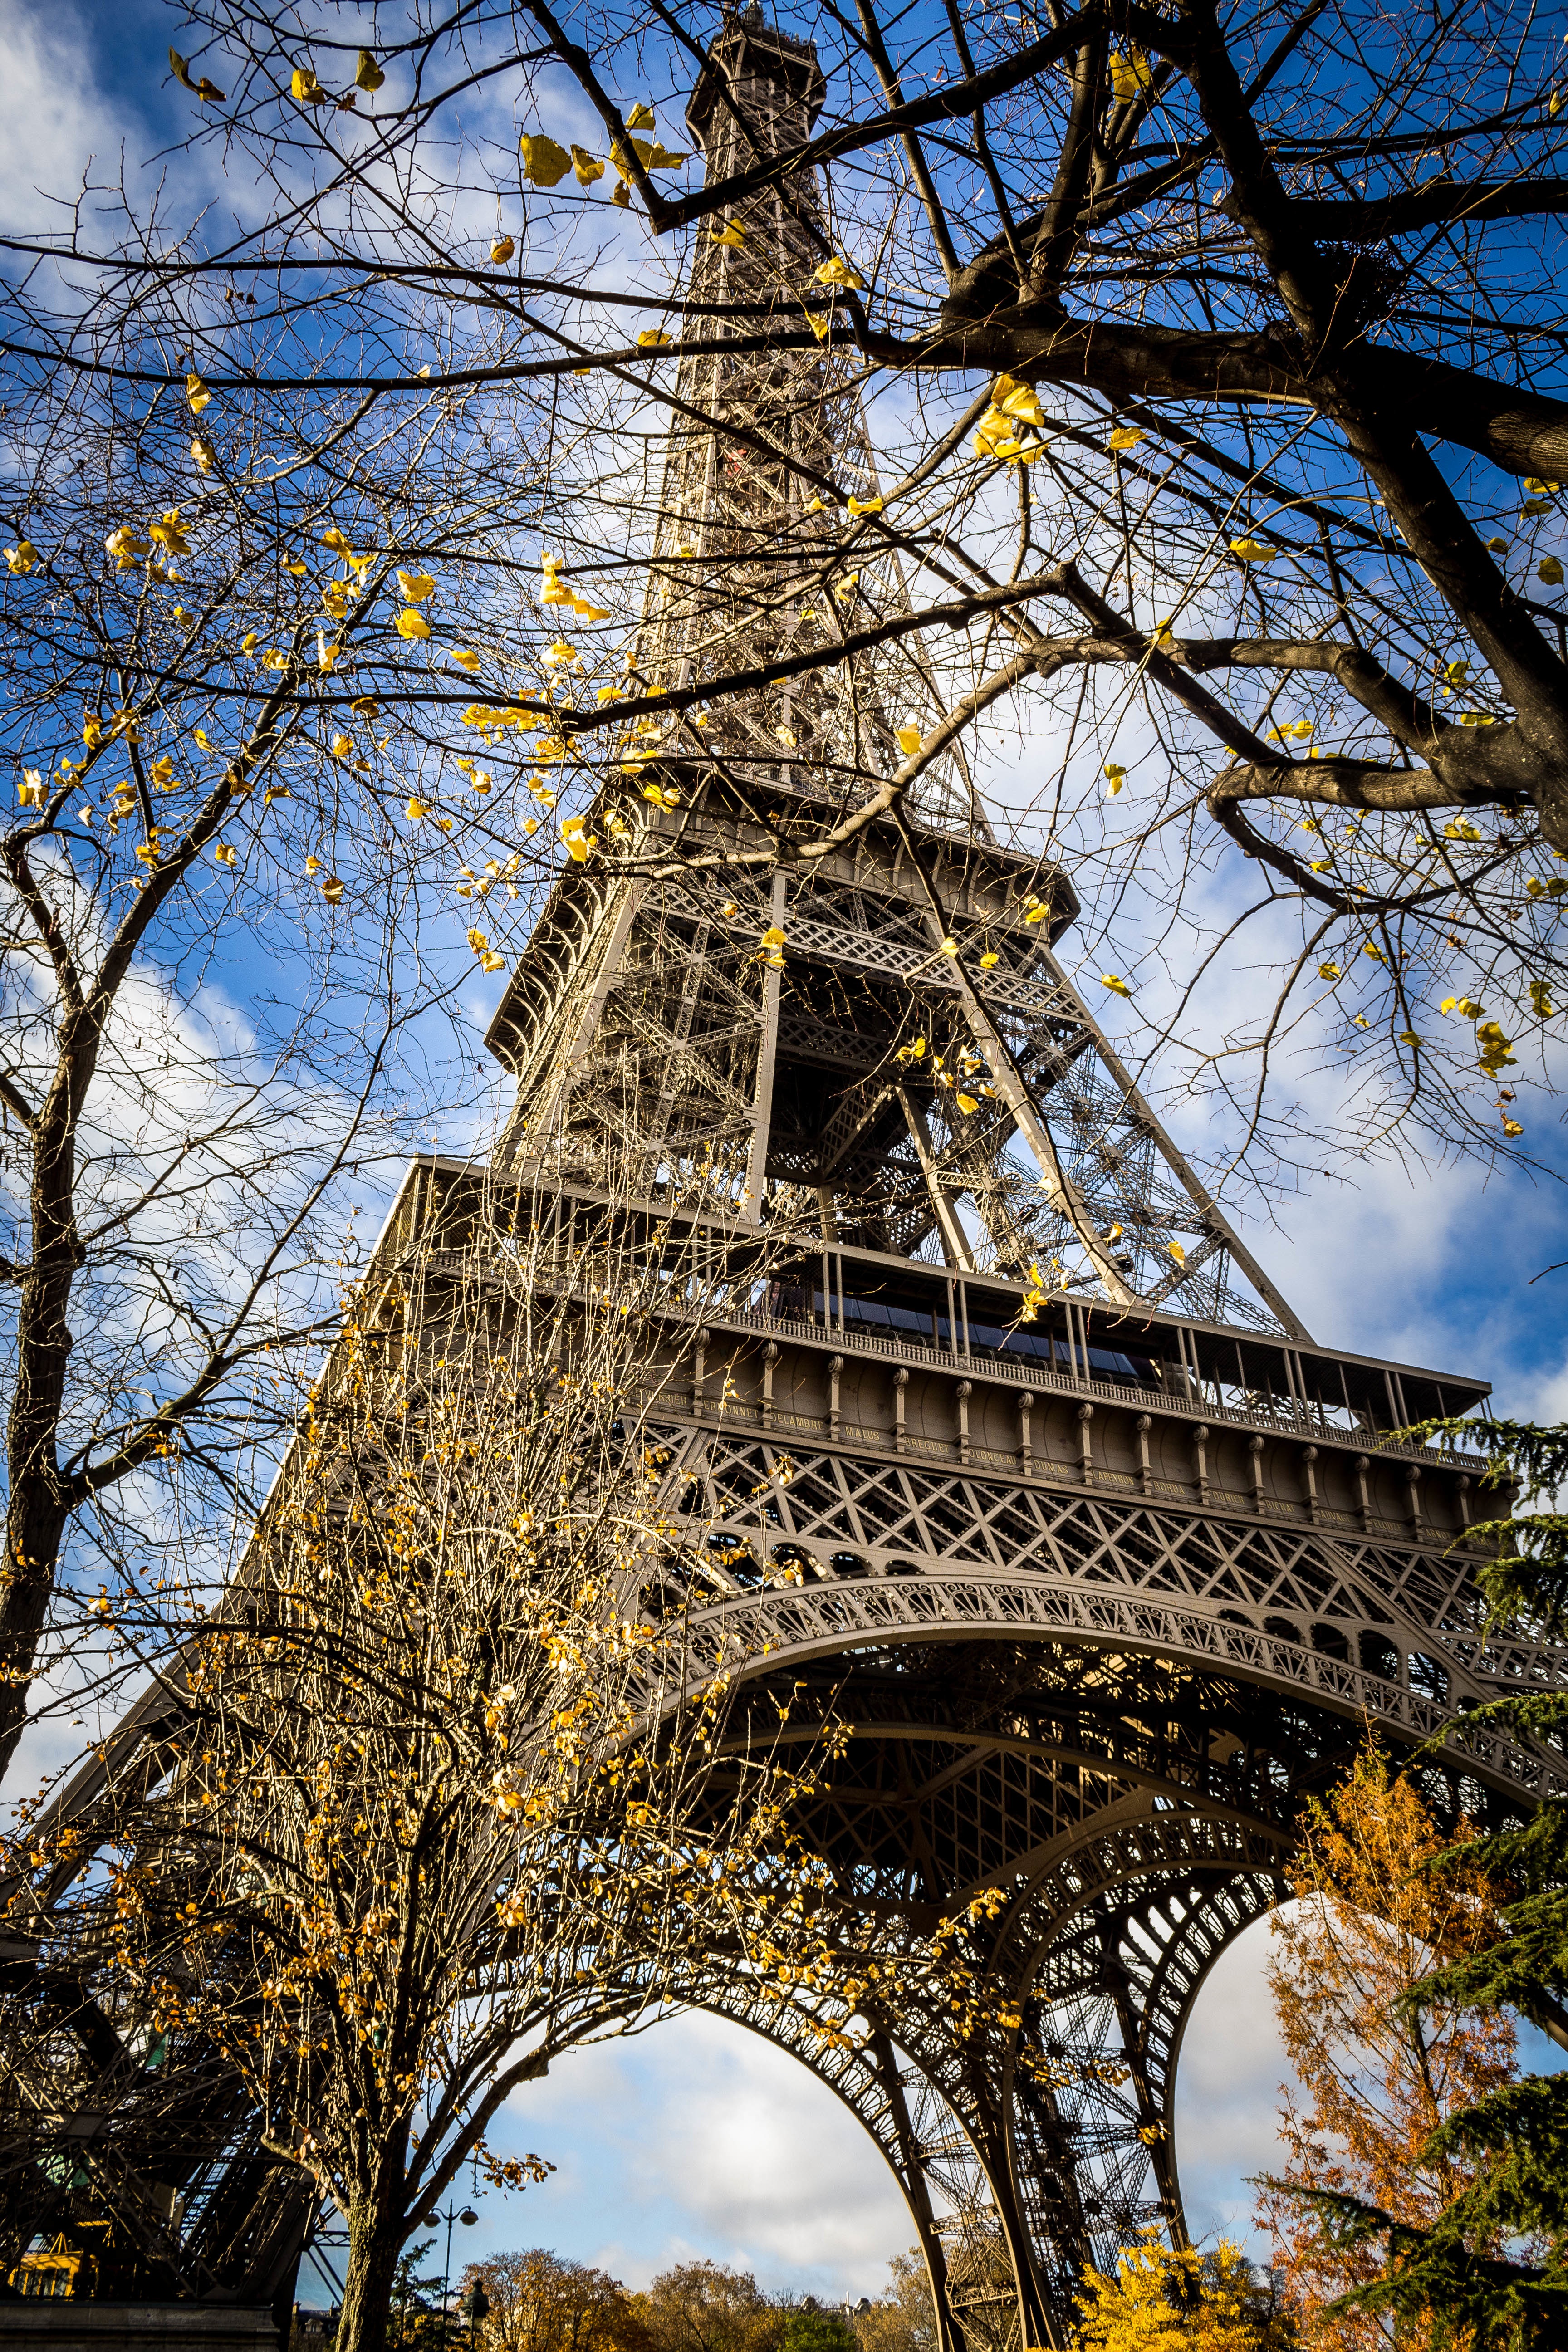
tree, winter, plant, leaf, flower, reflection, tower, autumn, landmark, season, place of worship, urban area, woody plant